Ancient Greek religion

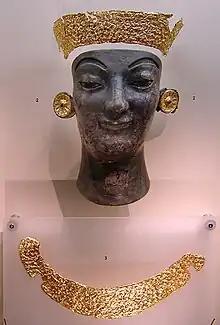
Gold and fire-blackened ivory fragments of a burnt Archaic chryselephantine statue - Delphi Archaeological Museum

The animals used were, in order of preference, bulls or oxen, cows, sheep (the most common sacrifice), goats, pigs (with piglets being the cheapest mammal), and poultry (but rarely other birds or fish). Horses and asses are seen on some vases in the Geometric style (900–750 BCE), but are very rarely mentioned in literature; they were relatively late introductions to Greece, and it has been suggested that Greek preferences in this matter were established earlier. The Greeks liked to believe that the animal was glad to be sacrificed, and interpreted various behaviors as showing this. Divination by examining parts of the sacrificed animal was much less important than in Roman or Etruscan religion, or Near Eastern religions, but was practiced, especially of the liver, and as part of the cult of Apollo. Generally, the Greeks put more faith in observing the behavior of birds.